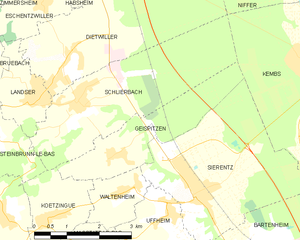
Carte des communes françaises